Simon Liberati

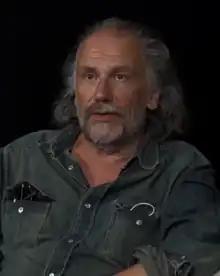
Liberati in 2020

Simon Liberati (born 12 May 1960) is a French writer and journalist. For his novels, he has received the Prix de Flore (2009), Prix Femina (2011) and Prix Renaudot (2022).